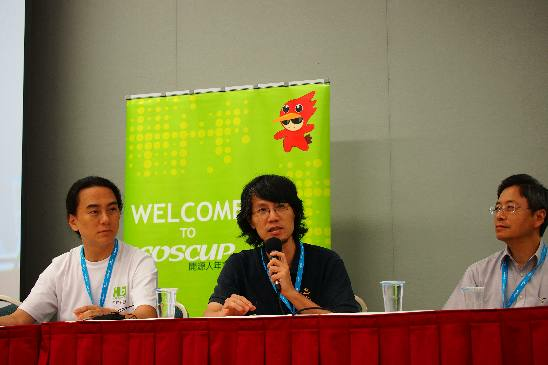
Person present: Yes